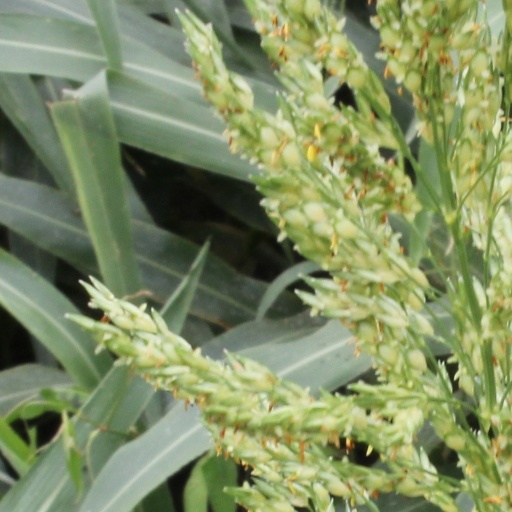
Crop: sorghum